Cycle rickshaw

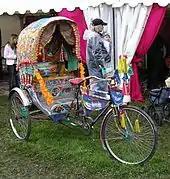
A Bangladeshi cycle rickshaw for display in Sweden

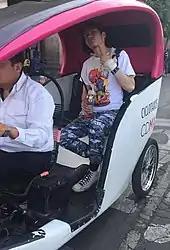
Cycle rickshaw in Mexico City, with the design established since 2016

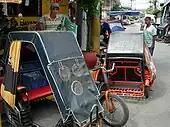
Typical Manila pedicabs, or "trisikad"

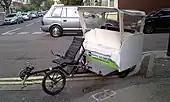
Recumbent style cycle taxi/pedicab in London

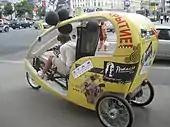
Cycle rickshaw in Moscow, Russia

The cycle rickshaw is a small-scale local means of transport. It is a type of tricycle designed to carry passengers on a for-hire basis. It is also known by a variety of other names such as bike taxi, velotaxi, pedicab, bikecab, cyclo, beca, becak, trisikad, sikad, tricycle taxi, trishaw, or hatchback bike.